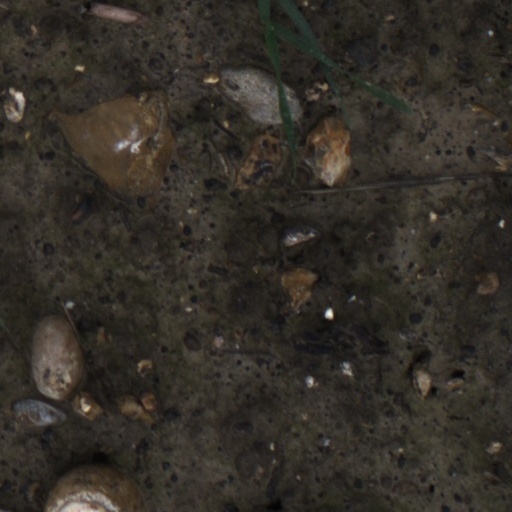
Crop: wheat